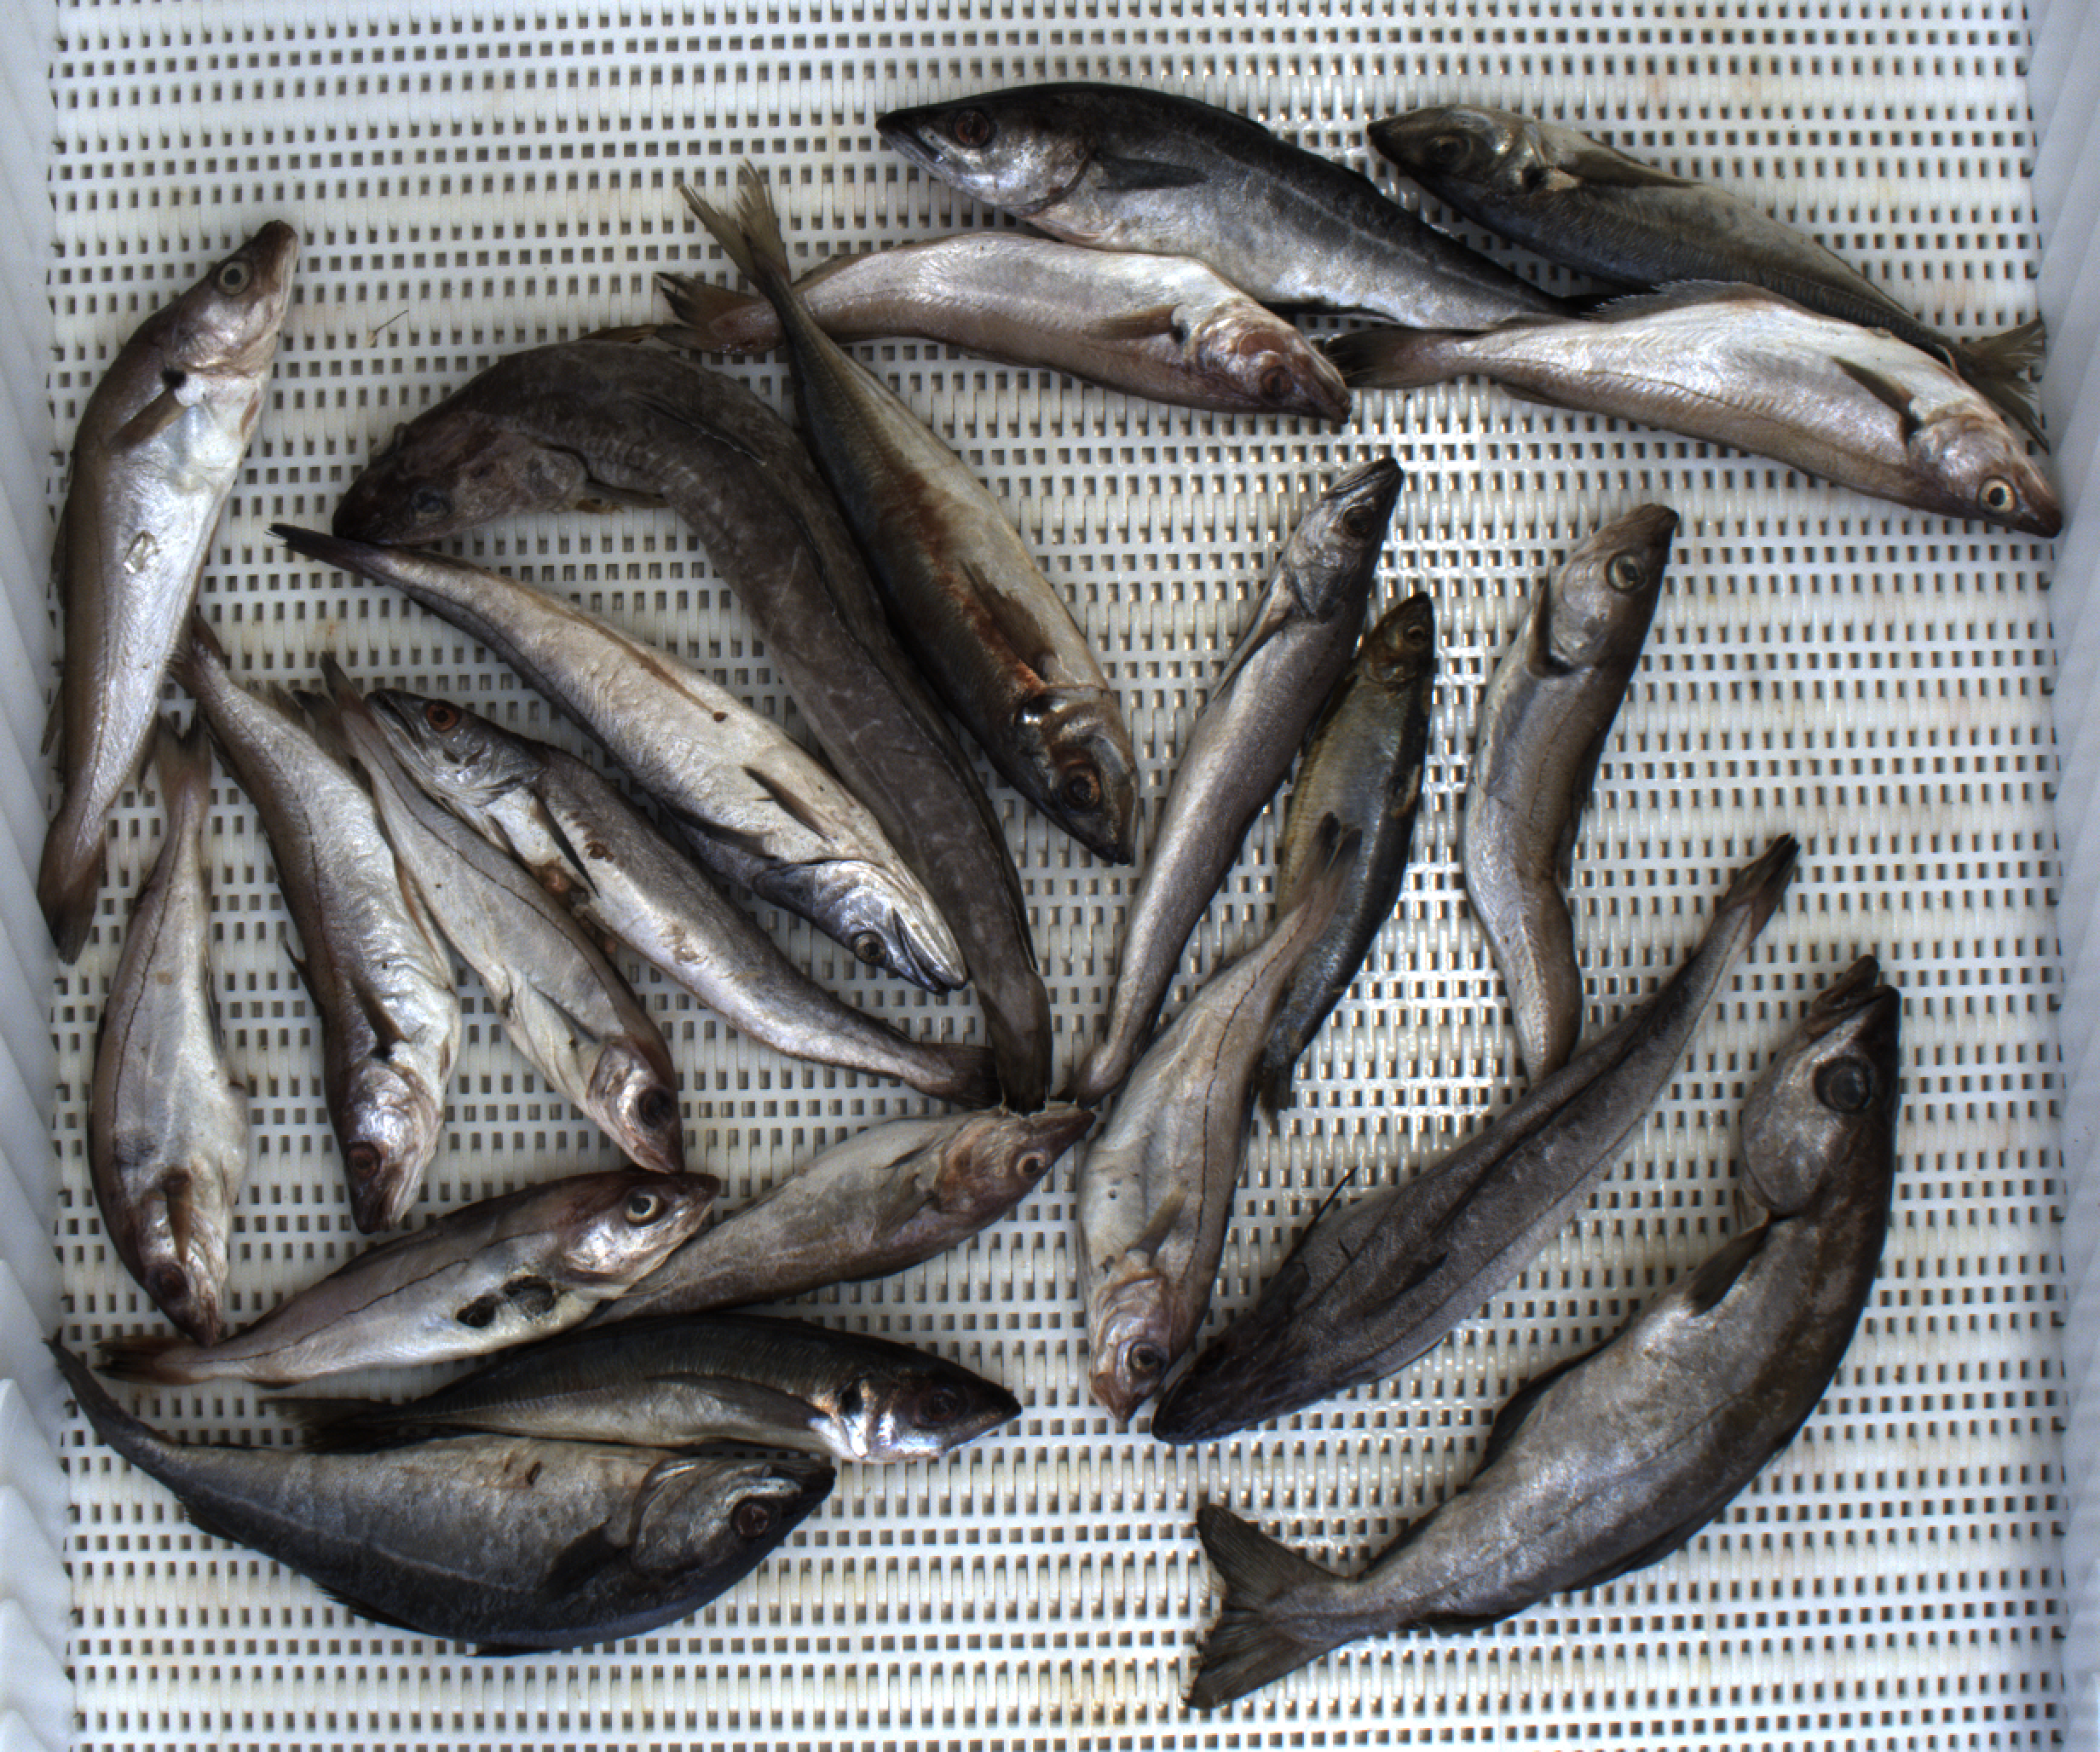
Total fish: 22
Cod: 1
Haddock: 4
Whiting: 5
Hake: 4
Horse mackerel: 3
Saithe: 2
Other: 3